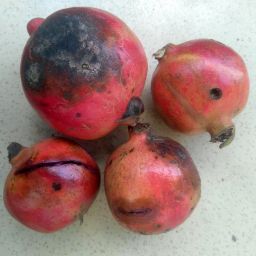
Fruit: Pomegranate
Quality: Bad